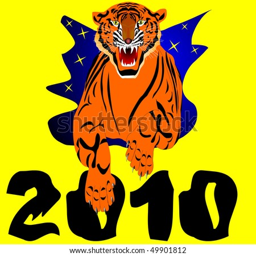
the symbol of the new year - tiger jumps in cosmos date .